DNA nanotechnology

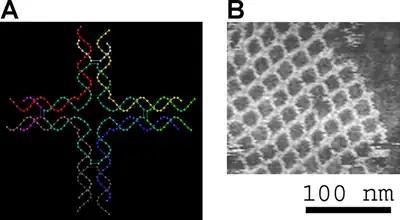
"Left", a model of a DNA tile used to make another two-dimensional periodic lattice. "Right", an atomic force micrograph of the assembled lattice.

Small nucleic acid complexes can be equipped with sticky ends and combined into larger two-dimensional periodic lattices containing a specific tessellated pattern of the individual molecular tiles. The earliest example of this used double-crossover (DX) complexes as the basic tiles, each containing four sticky ends designed with sequences that caused the DX units to combine into periodic two-dimensional flat sheets that are essentially rigid two-dimensional crystals of DNA. Two-dimensional arrays have been made from other motifs as well, including the Holliday junction rhombus lattice, and various DX-based arrays making use of a double-cohesion scheme. The top two images at right show examples of tile-based periodic lattices.